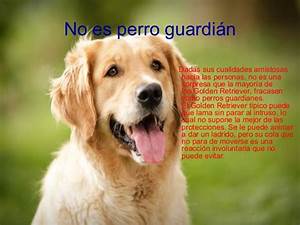
Label: dog